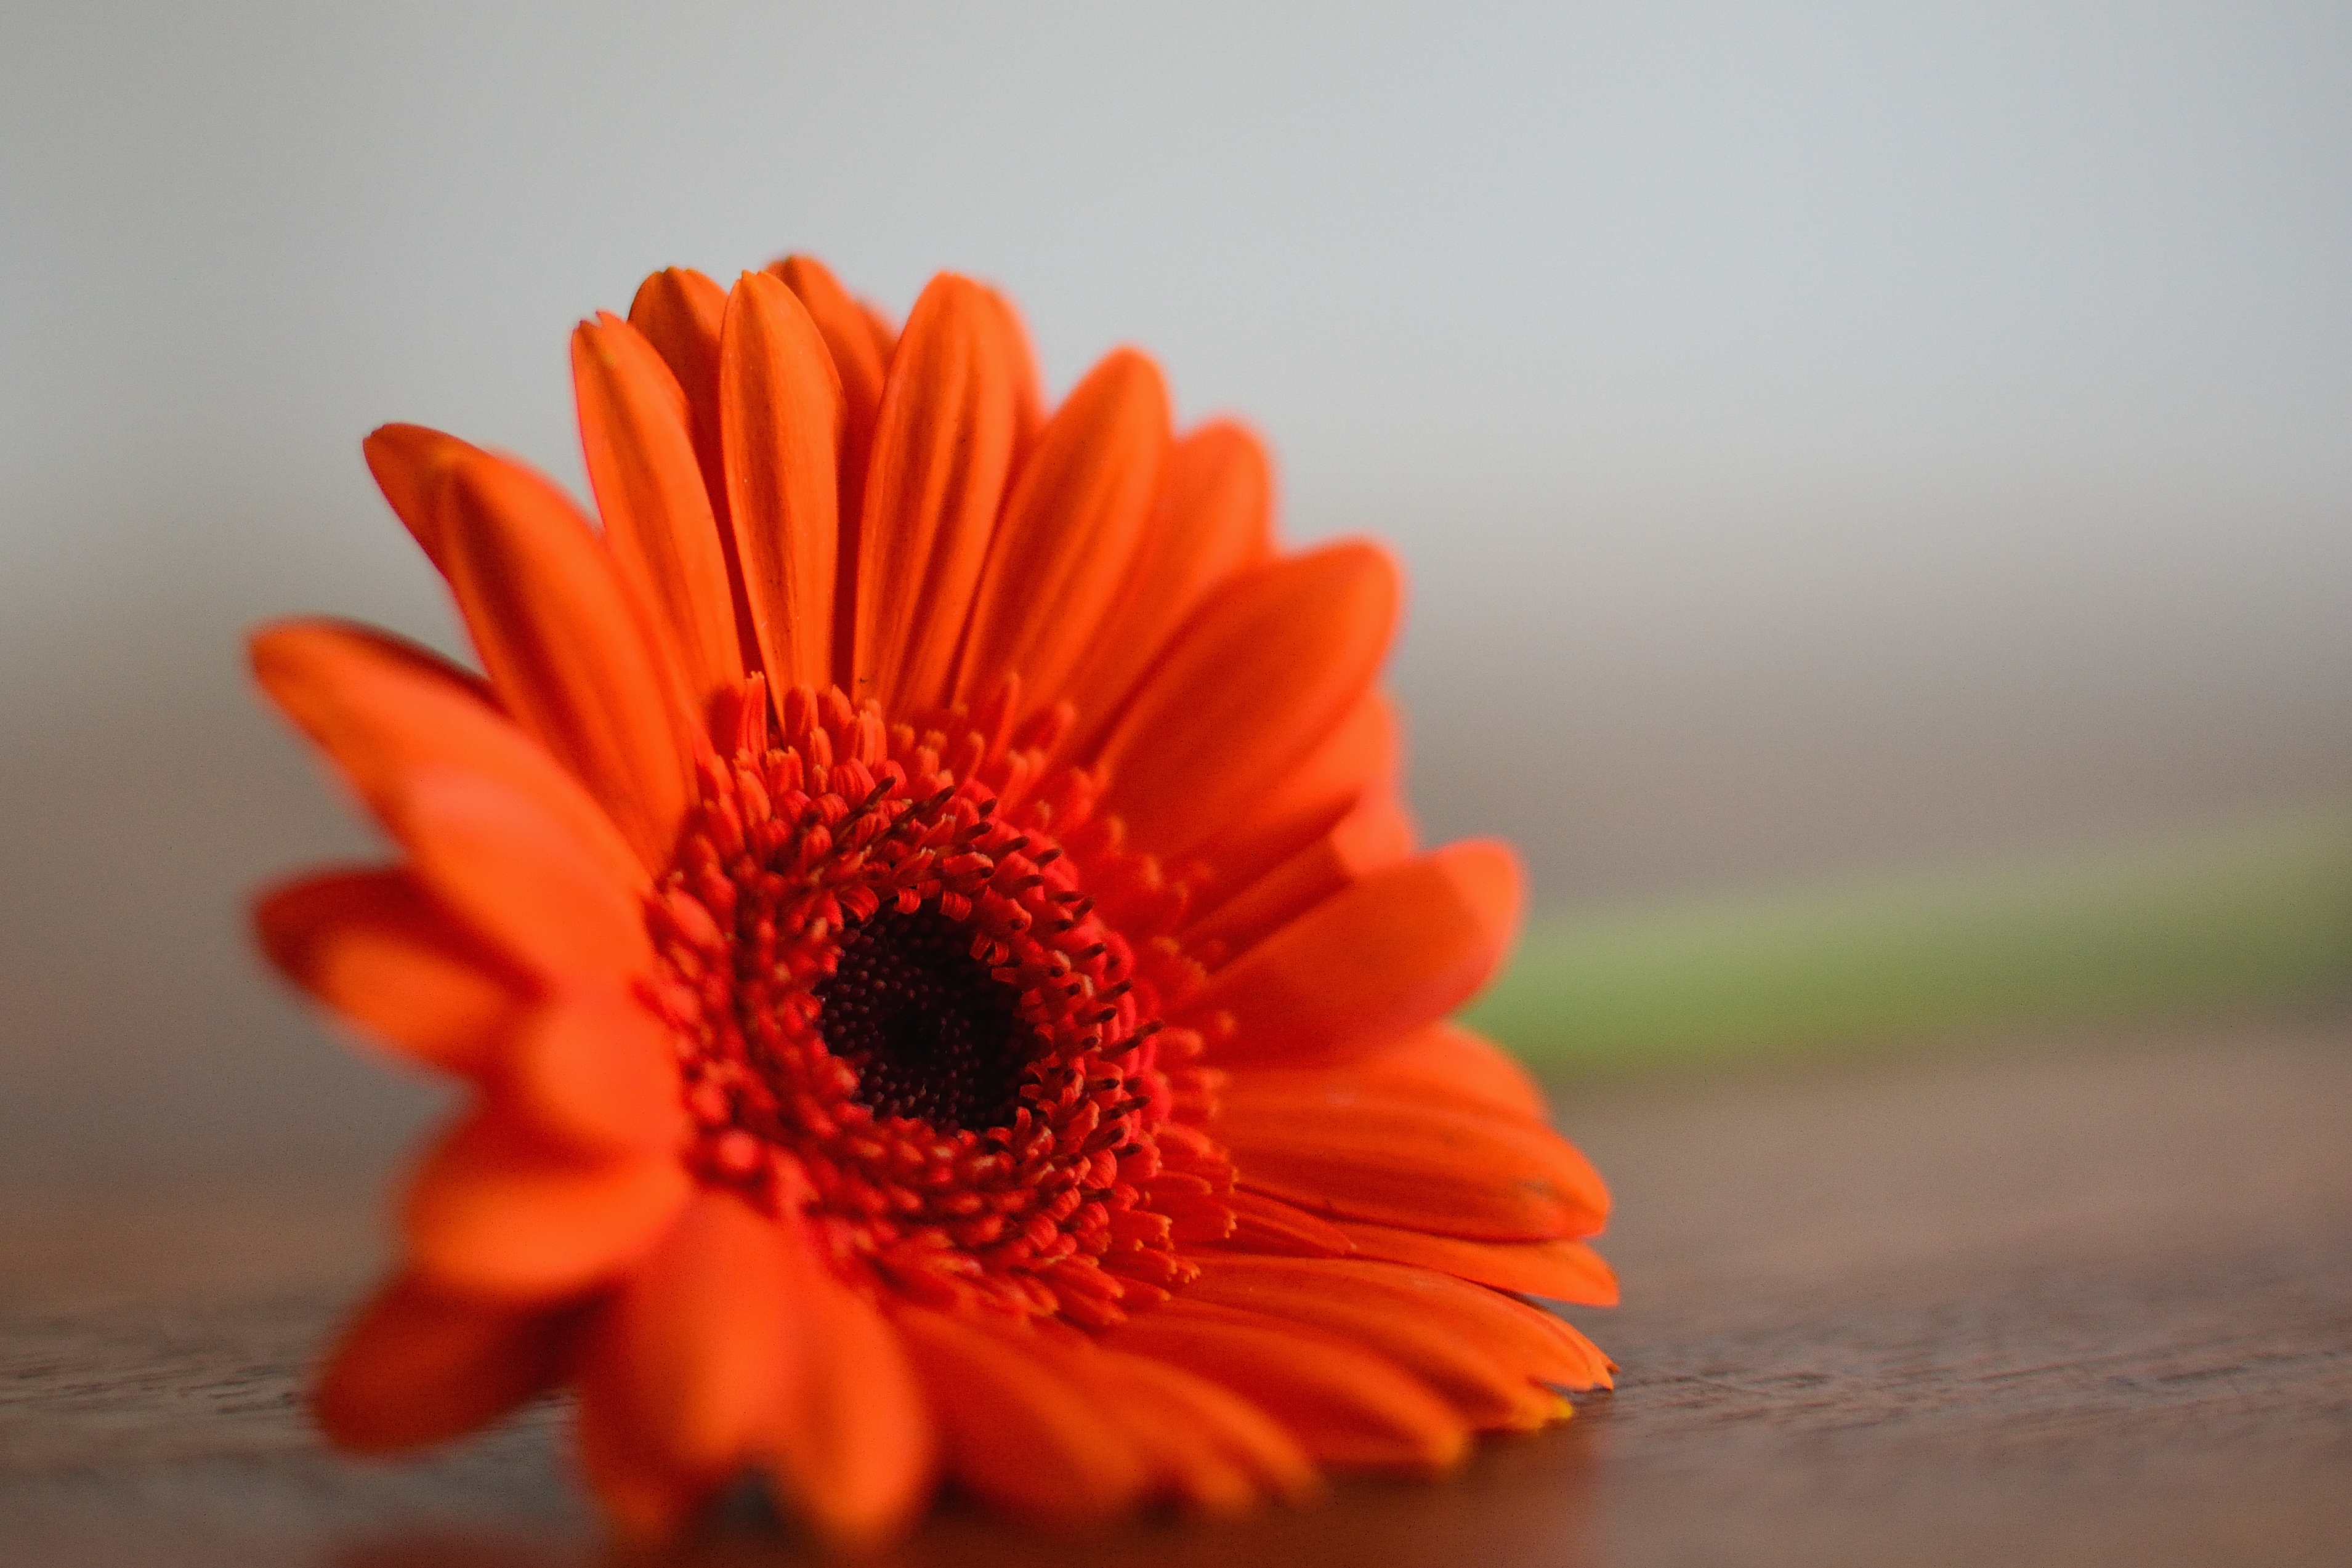
plant, wood, flower, petal, floor, red, macro, yellow, flora, flowers, close up, gerbera, macro photography, flowering plant, daisy family, aperturepriority, plant stem, land plant